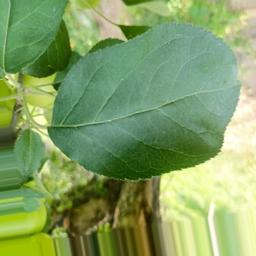
Label: Healthy